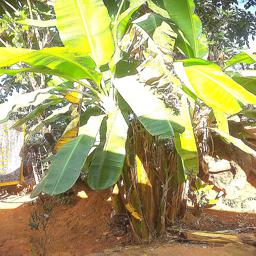
Label: MALBHOG LEAF